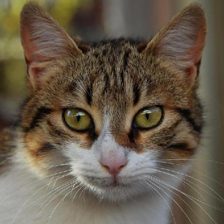
Label: animals